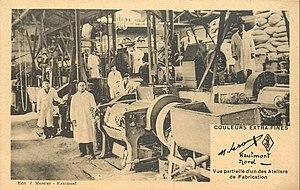
Atelier Leroux
La verrerie Darche ou verrerie d'Hautmont est inscrite à l'Inventaire général du patrimoine culturel. Elle était située au 36 rue de abattoir à Hautmont dans le département du Nord.